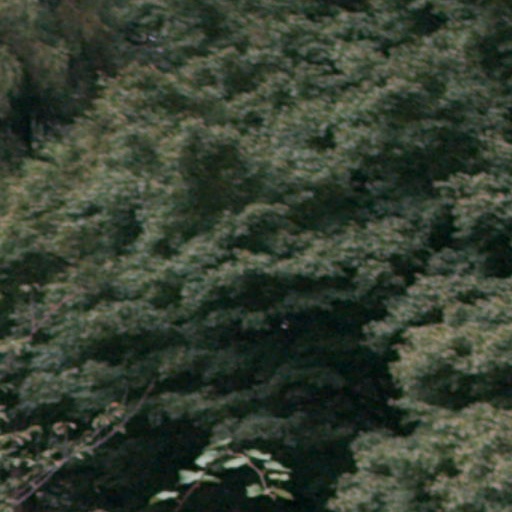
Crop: cassava